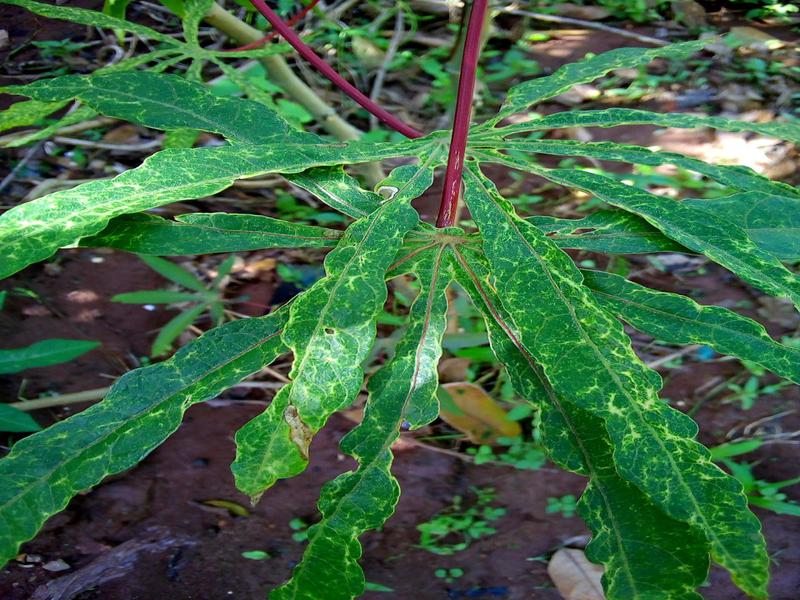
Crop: cassava
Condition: green_mottle